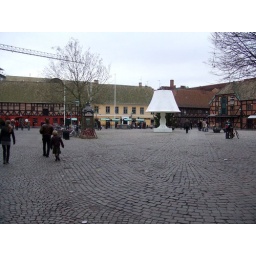
A gigantic table lamp lights a square in Malmo.